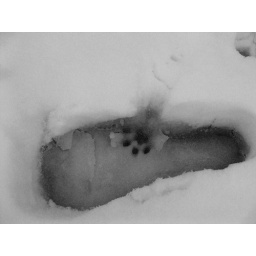
My kitty followed me into the street without me knowing, walking in my foot prints lol